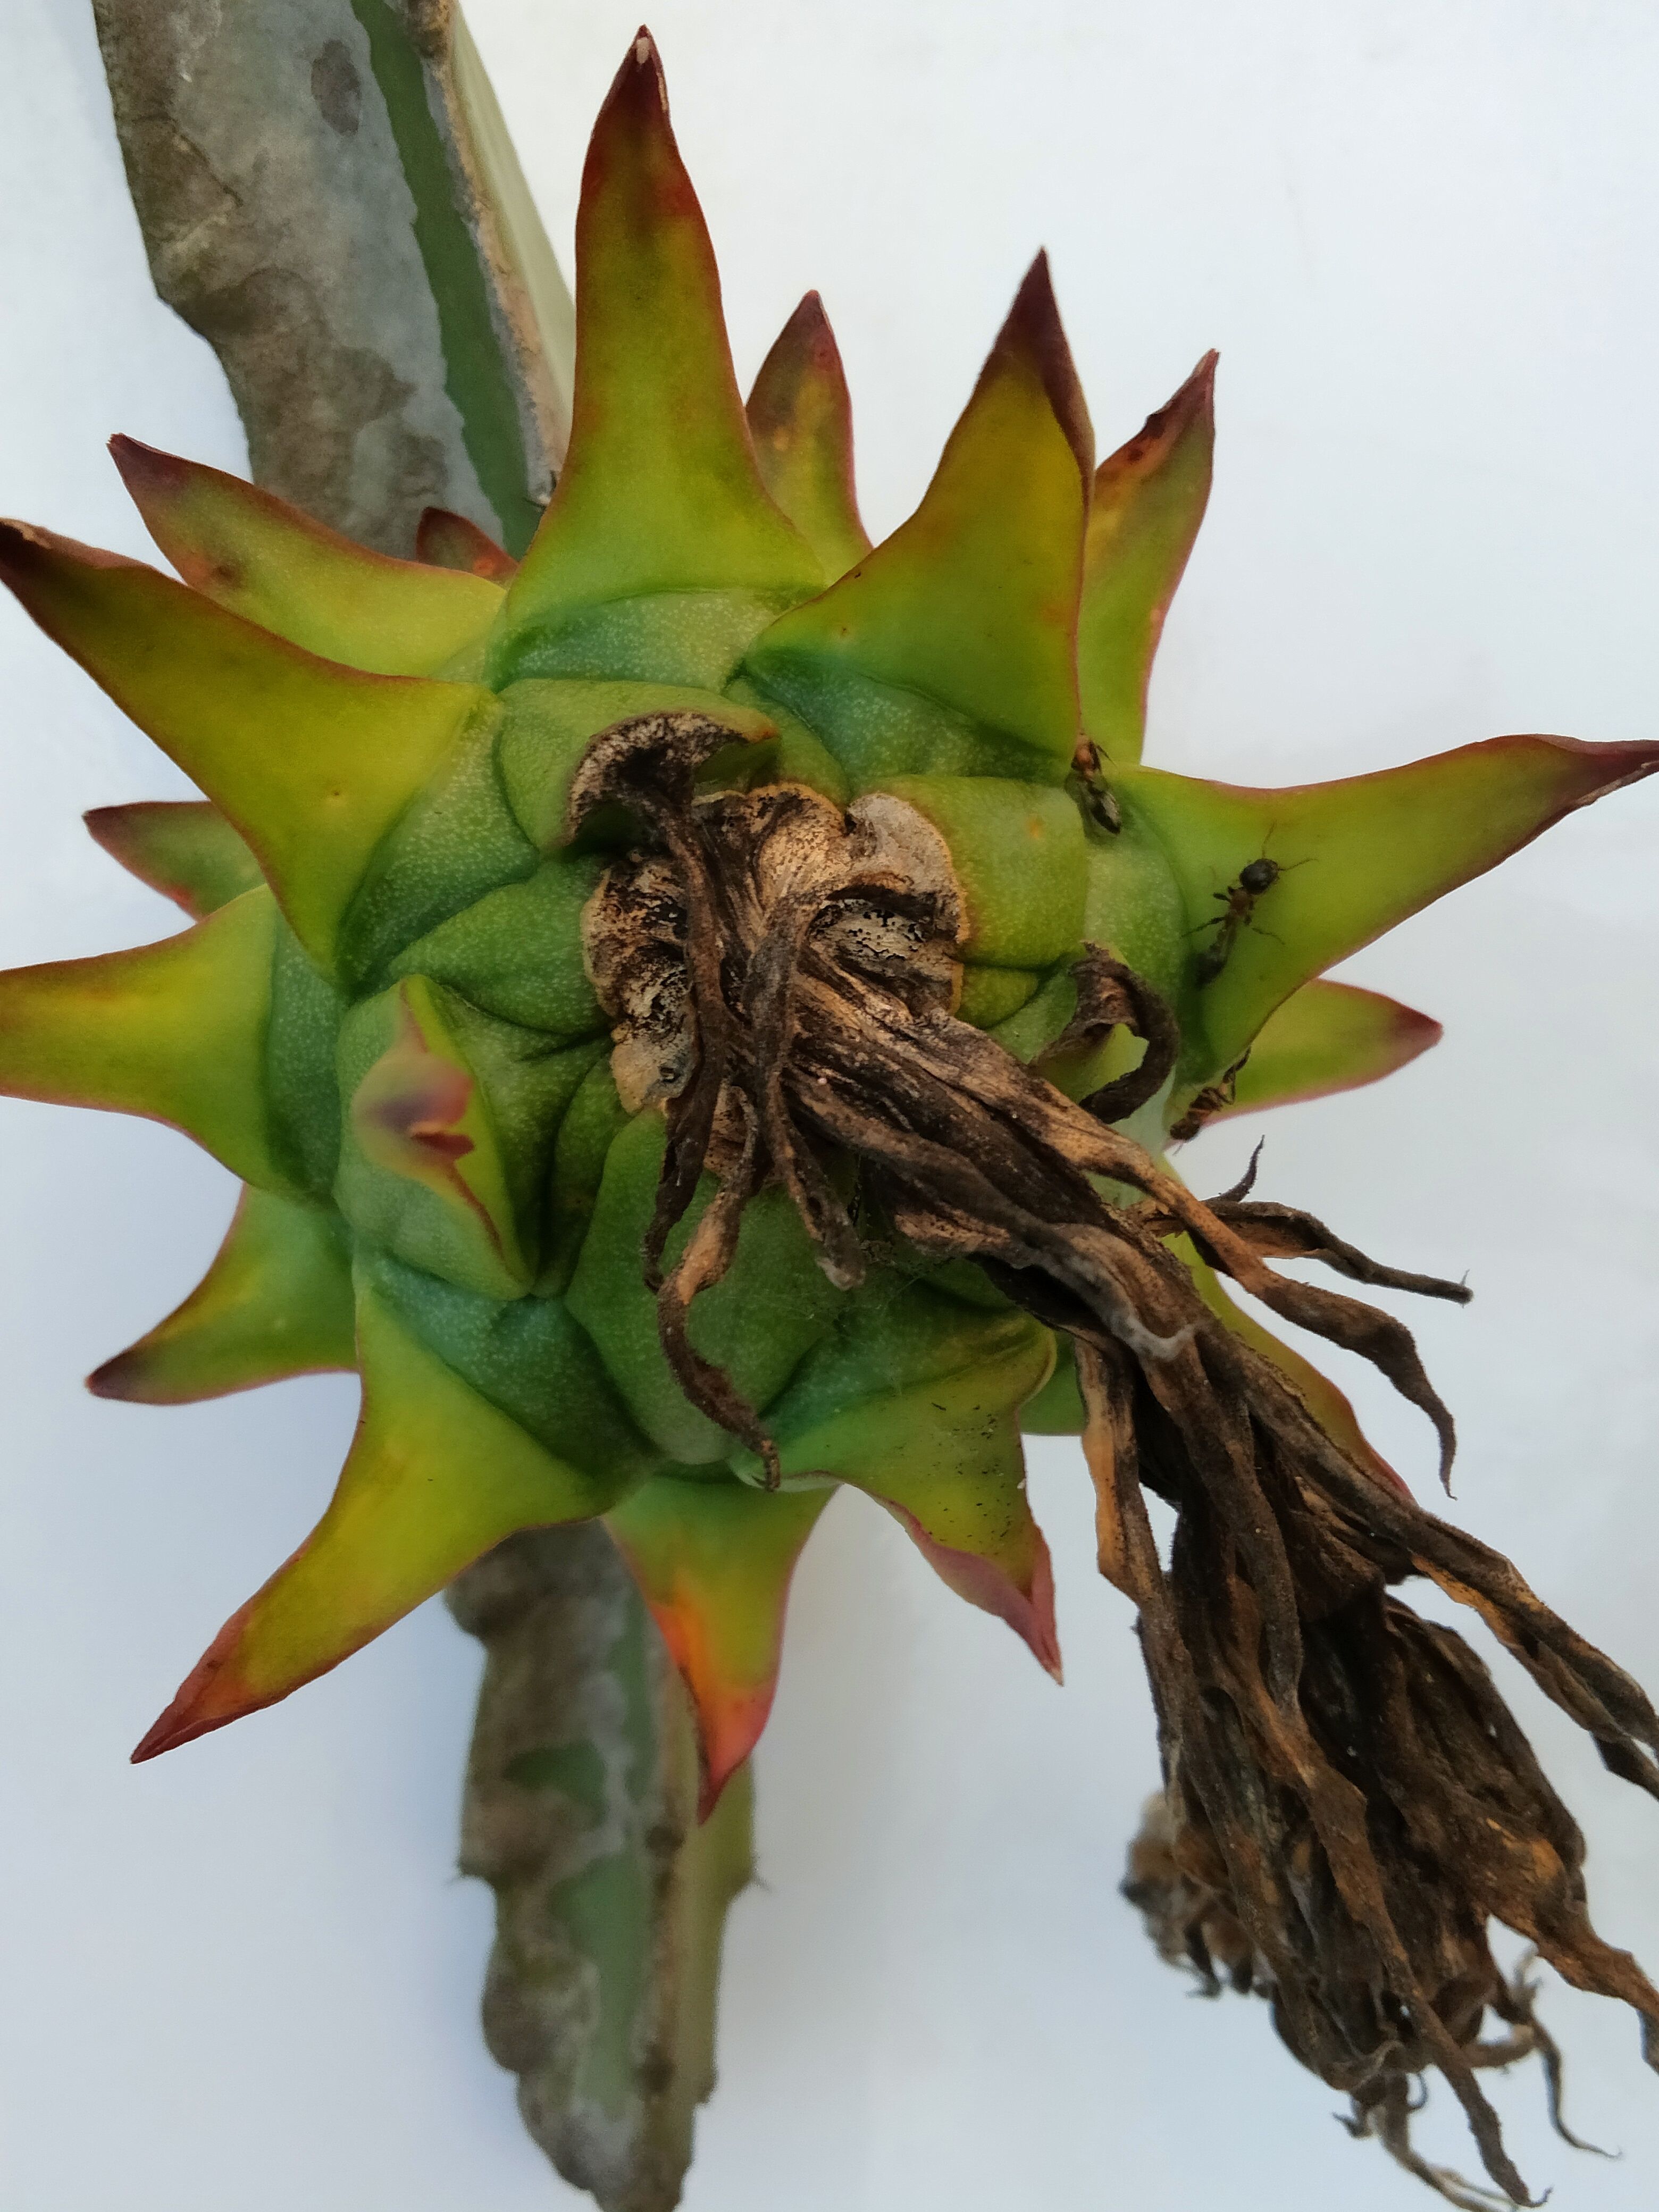
Label: Good fruit